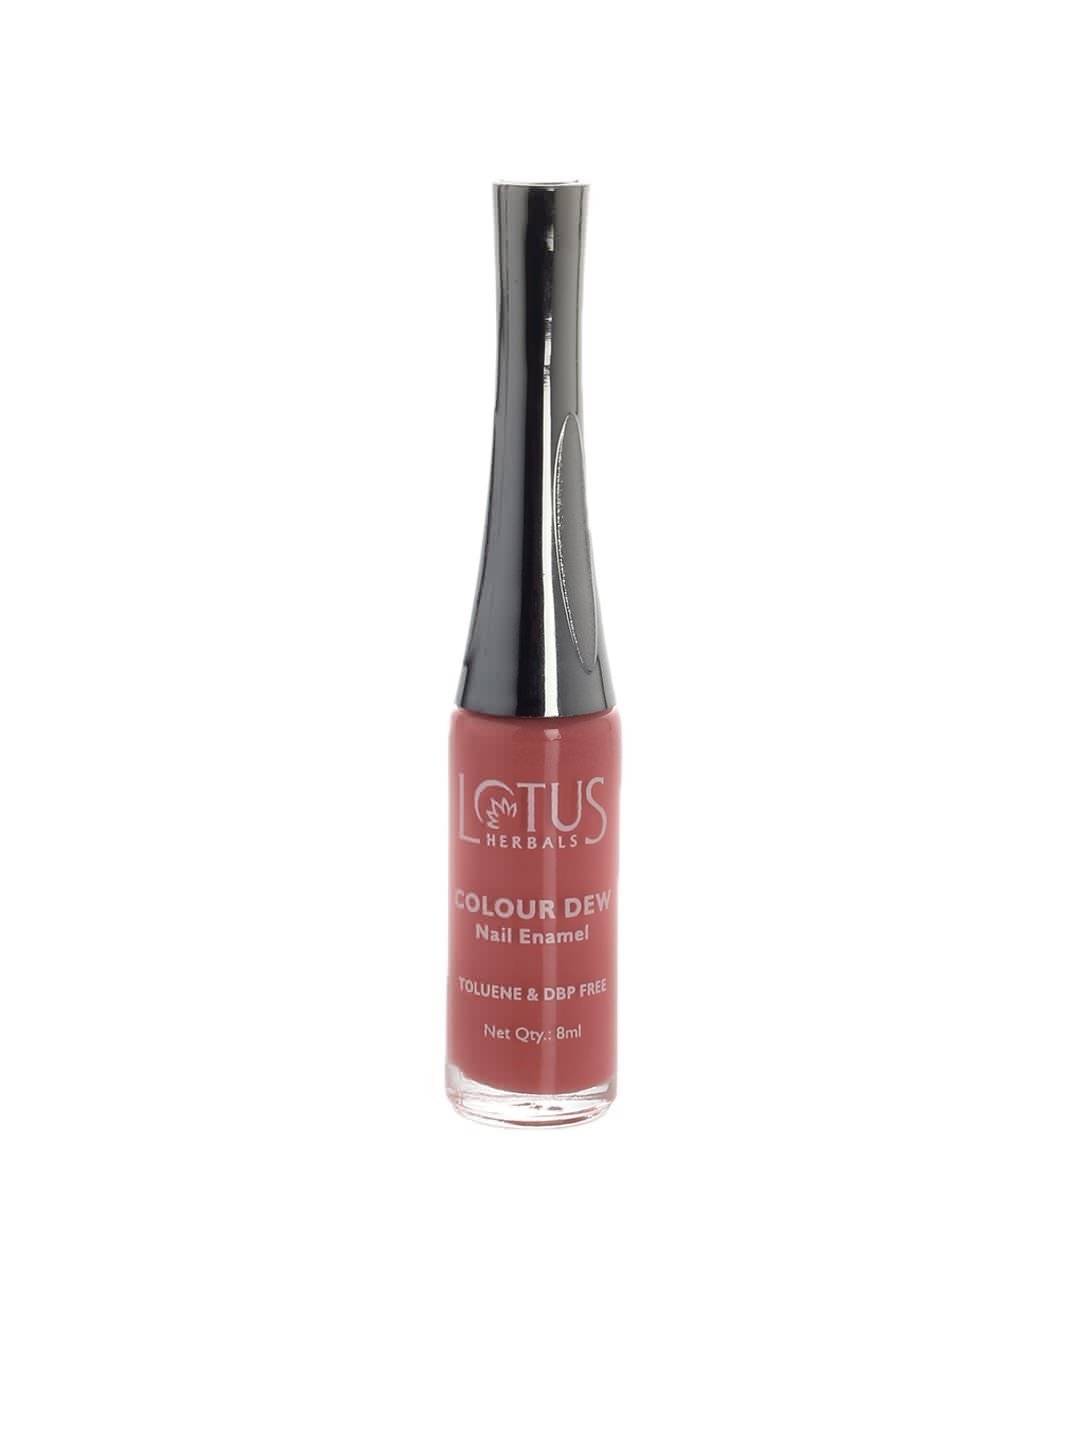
Lotus Herbals Colour Dew Brownie Glaze Nail Polish 84
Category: Personal Care / Nails / Nail Polish
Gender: Women
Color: Brown
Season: Spring 2017
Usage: Casual